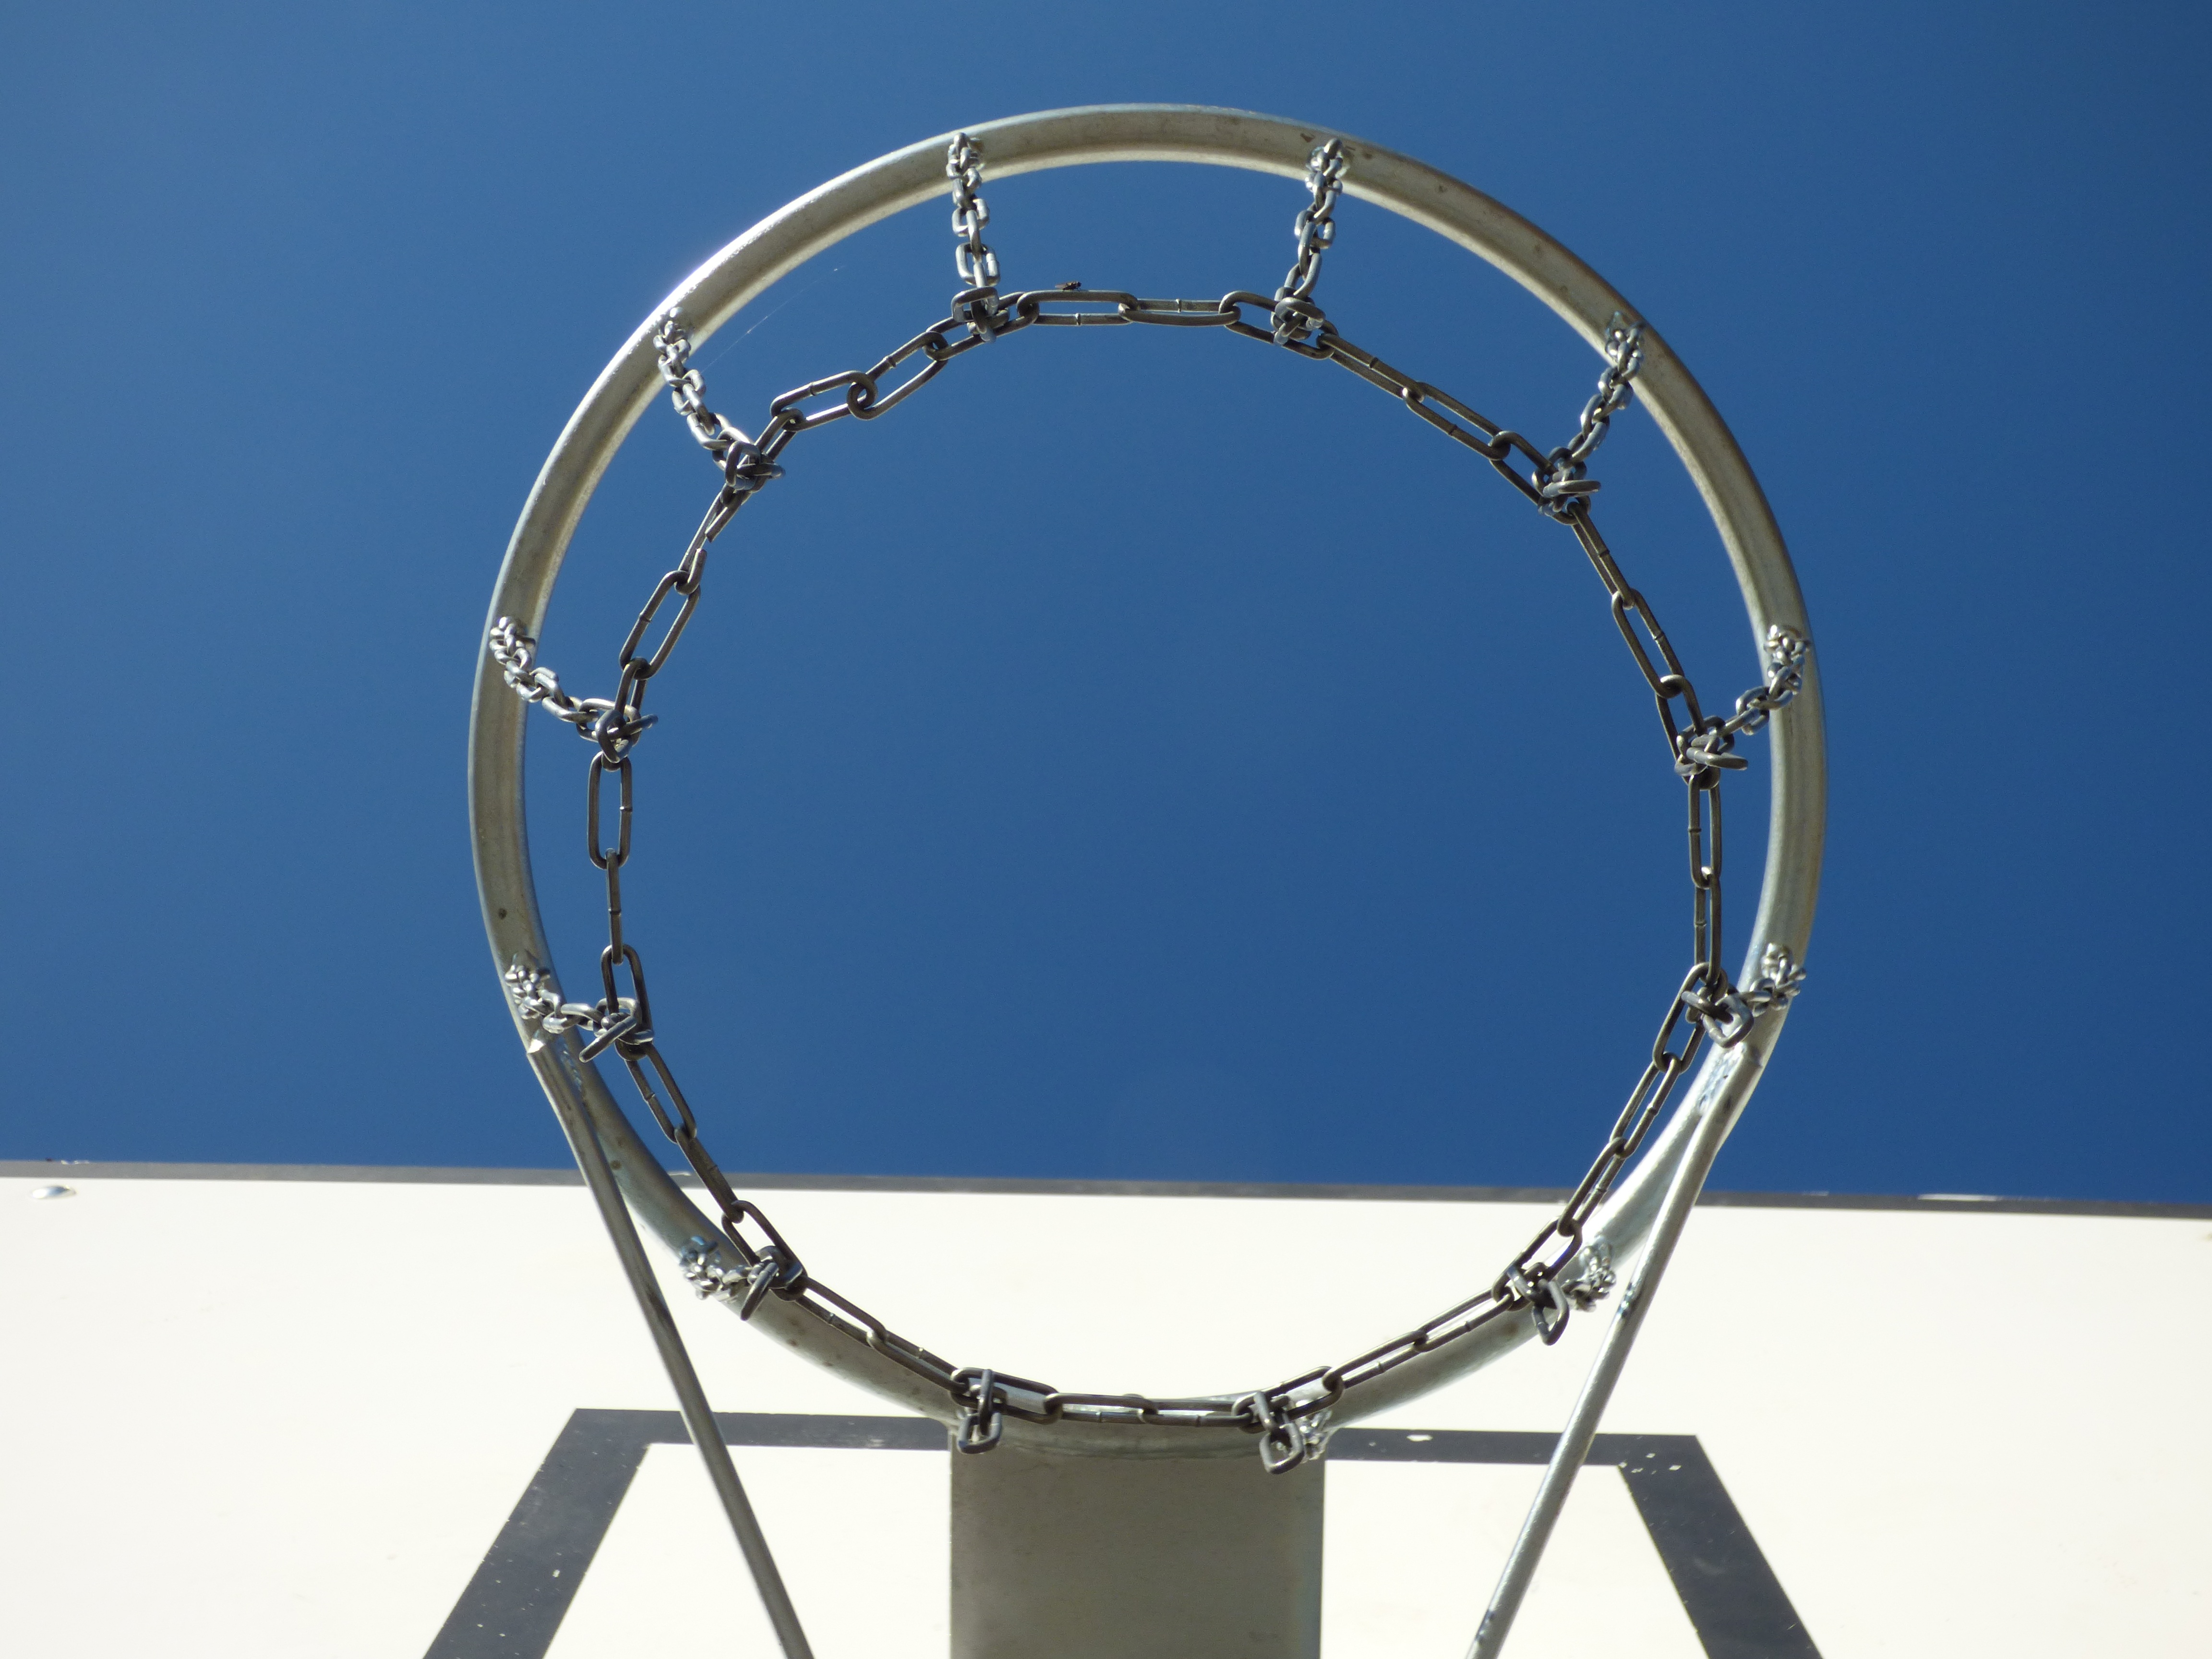
sky, technology, ring, basketball, drum, circle, sports, net, palisade, bass drum, skin head percussion instrument, electronics accessory, snare drum